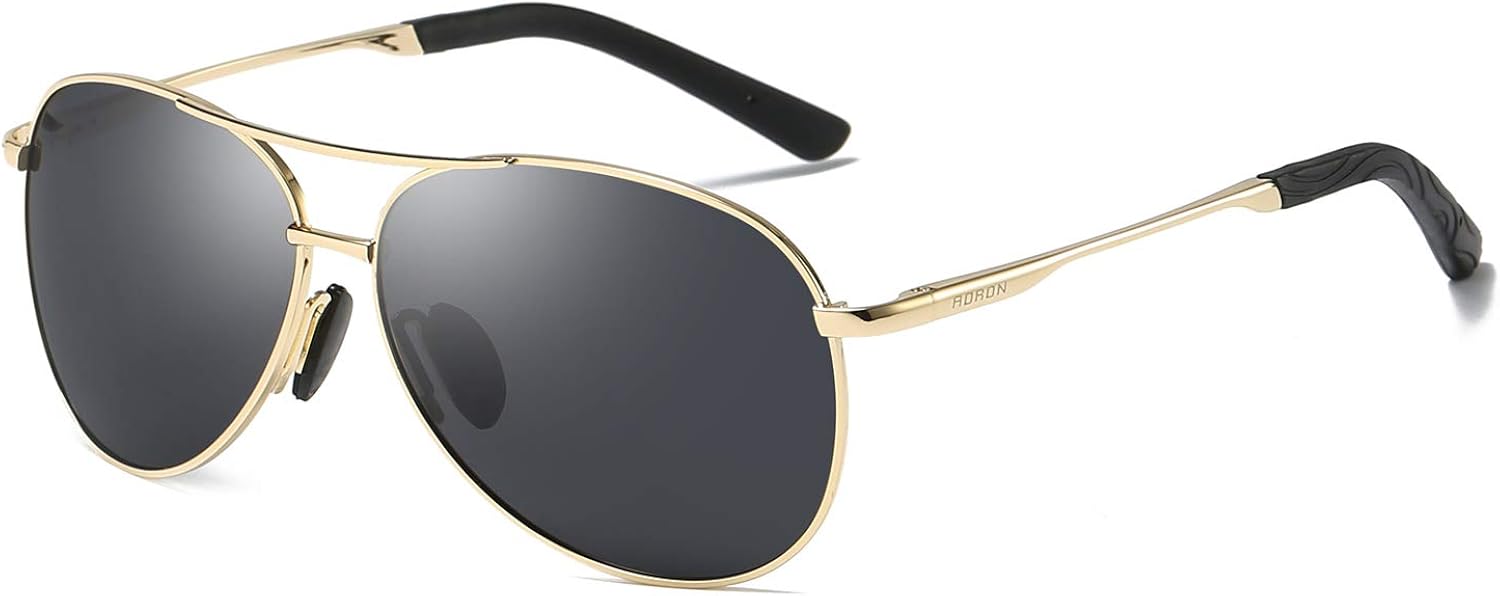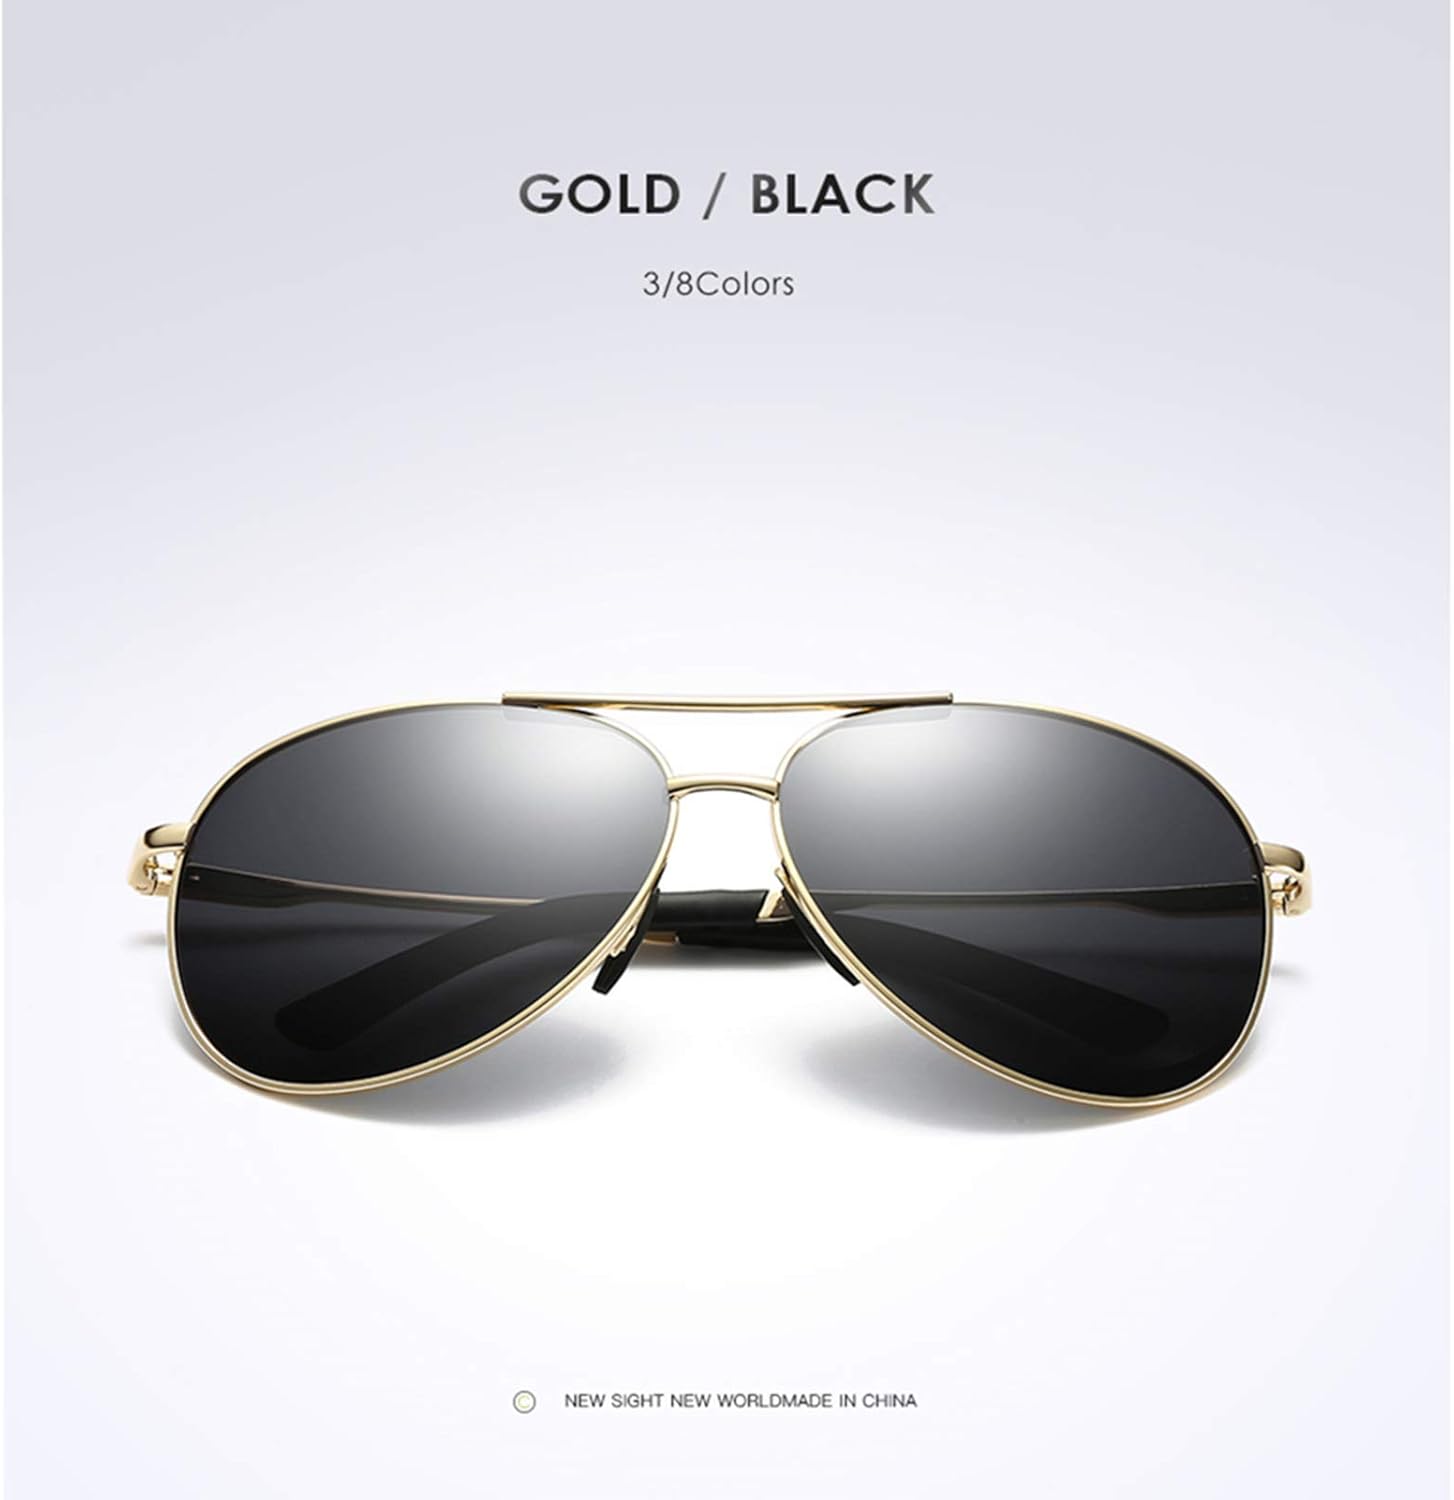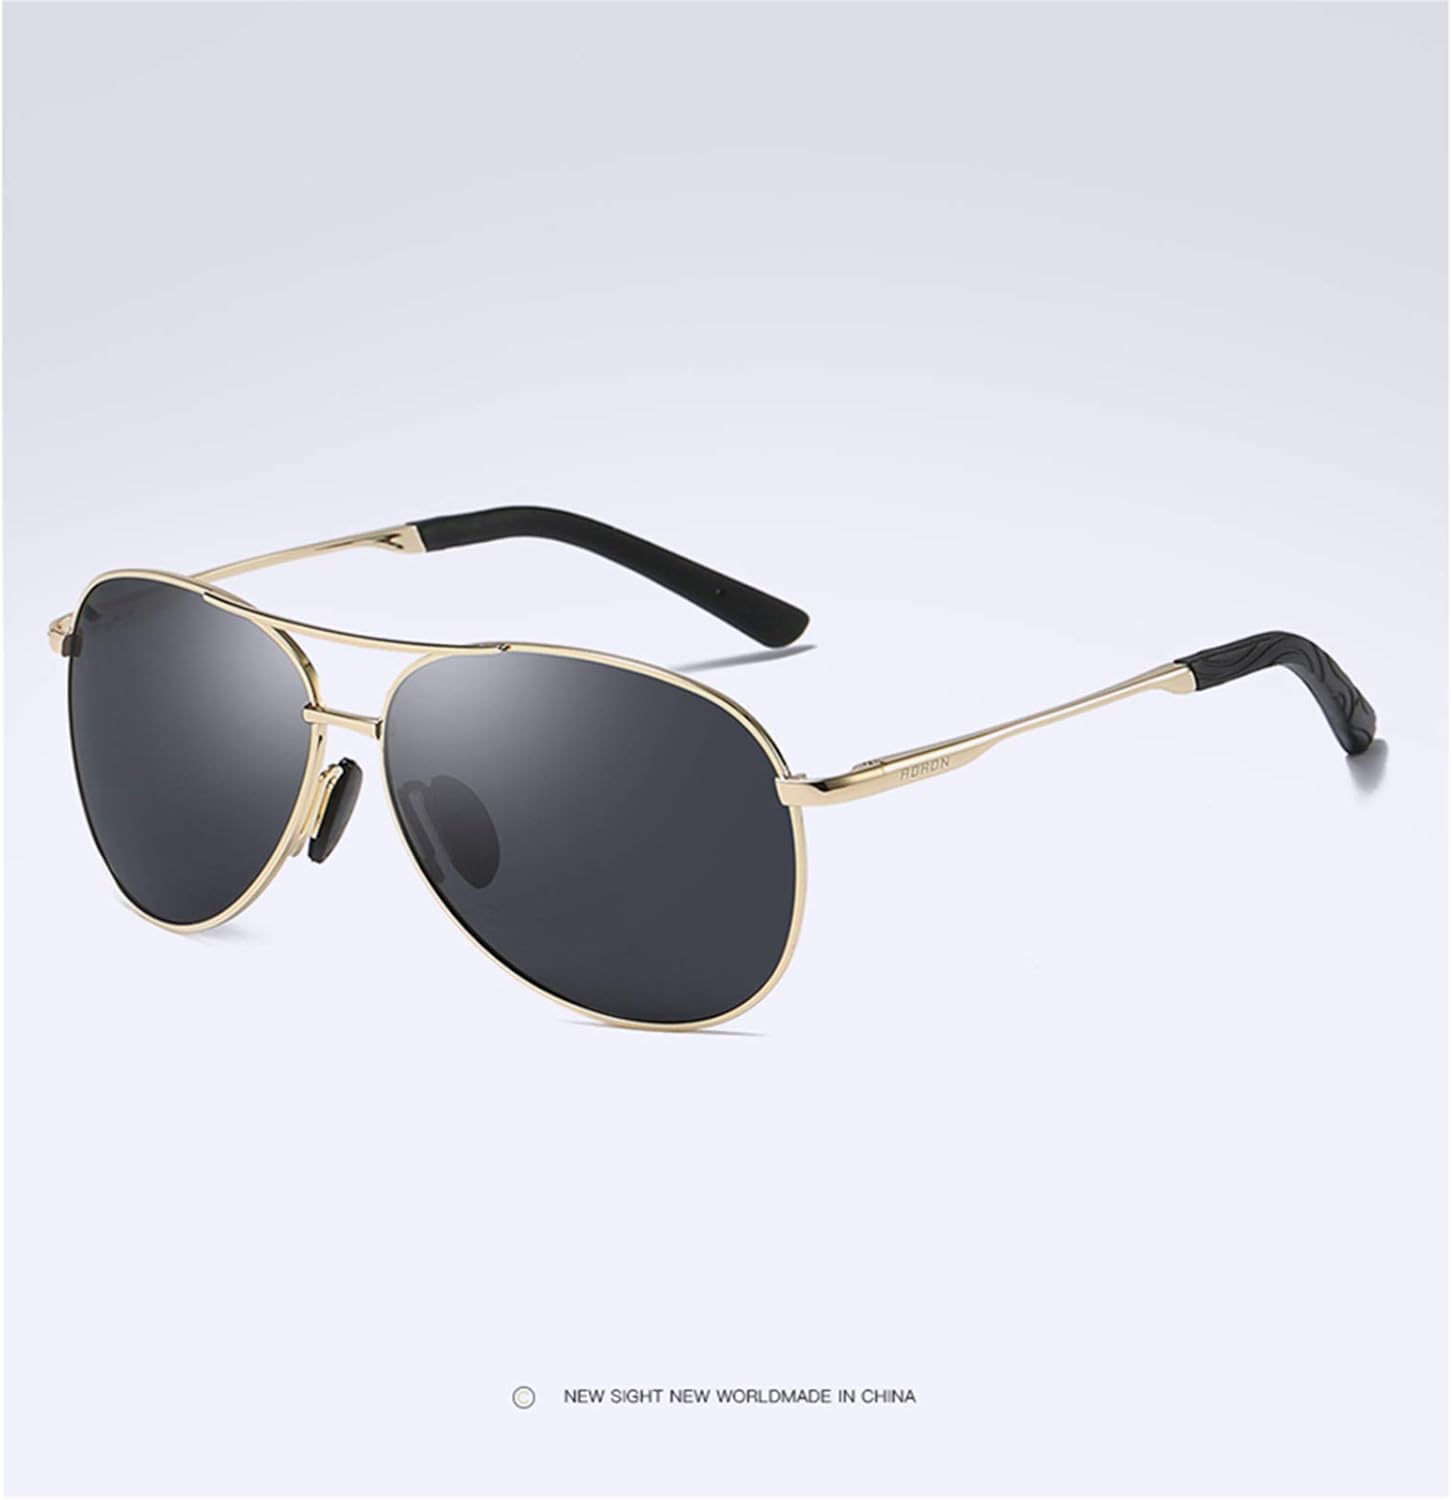
Aviator Sunglasses for Men Women Polarised UV Protection Multicolor Polarized Pilot Sunglasses for Mens Unisex
Category: AMAZON FASHION
Product Name: Aviator Sunglasses for Men Women Polarized UV Protection Polarized Pilot Sunglasses for Mens Unisex Brand: AORON Item No.:  8013 Glasses Dimension: Lens Width: 61mm, Lens Hight: 49mm, Nose Width: 19mm, Frame Width: 142mm, Leg Lenght:122mm. Glasses structure: Frame Lens color: BROWN, BLUE, GREY, GREEN, BLACK, SILVER ,YELLOW, NIGHT VISION Model: 8013 Intensity : Strong Whether polarizing: Yes Specifications: Aviator Lens material: PC Cross-border : Yes Legs: Elastic Rubber Frame material: Metal Style: Fashion Style: Men's Womens Unisex Visible light transmittance: 50%  Tips: -The sunglasses should be treated carefully to avoid damage and cleaned regularly. -Clean the lens using soap water or neutral detergent, gently wipe dry with the soft glasses cloth. -Do not expose sunglasses to high temperatures or damp environments in a long term. Let the sunglasses into the case when you don't use them. -If you wear polarized sunglasses and touch the seawater, Please make sure clean it by fresh water, the seawater would damage the lens.  Notes: 1. Due to the light and screen setting difference, the item's color may be slightly different from the pictures. 2. Please allow slight dimension difference due to different manual measurement.  Our products have been well tested, examined and packaged before sending off. You can rest assured that your purchase at our store is guaranteed.  Any problem please feel free to contact us first so that we can provide the best service for you.
Features: Metal frame | Polycarbonate lens | Polarized | UV Protection Coating coating | Bridge: 19 millimeters